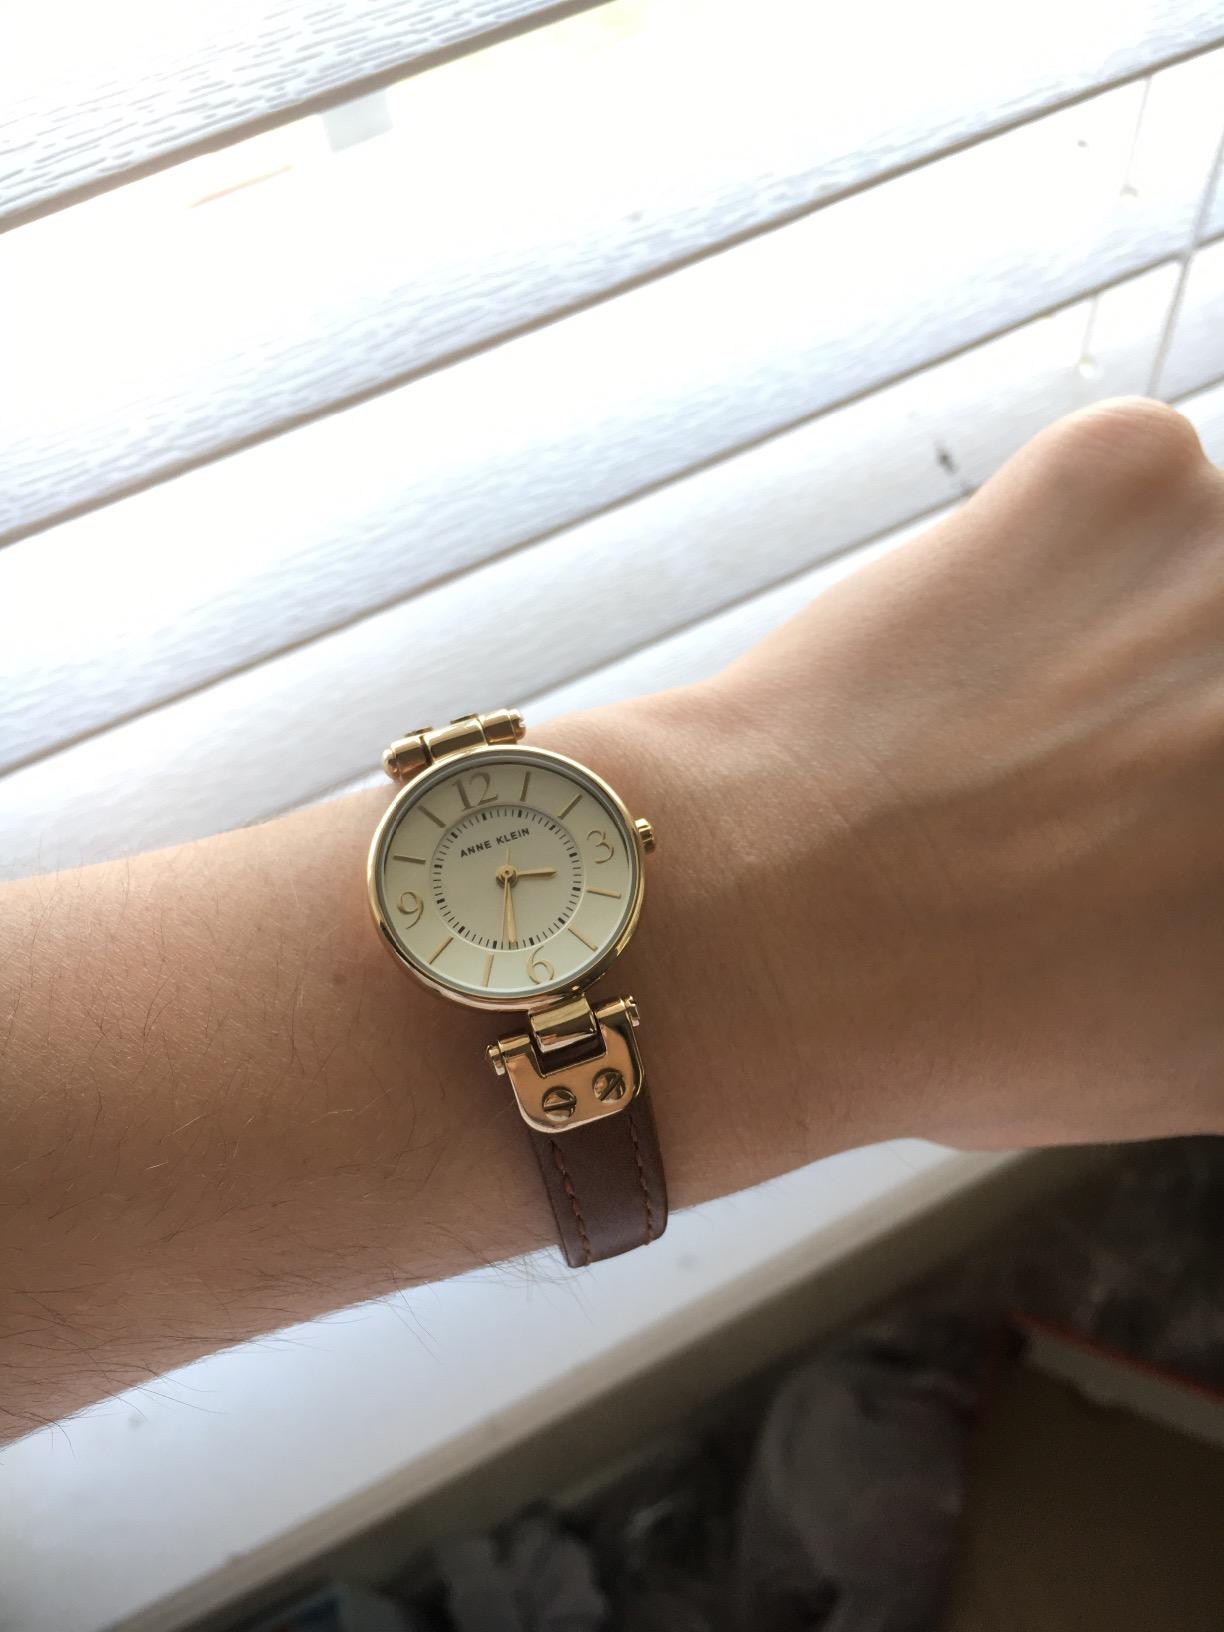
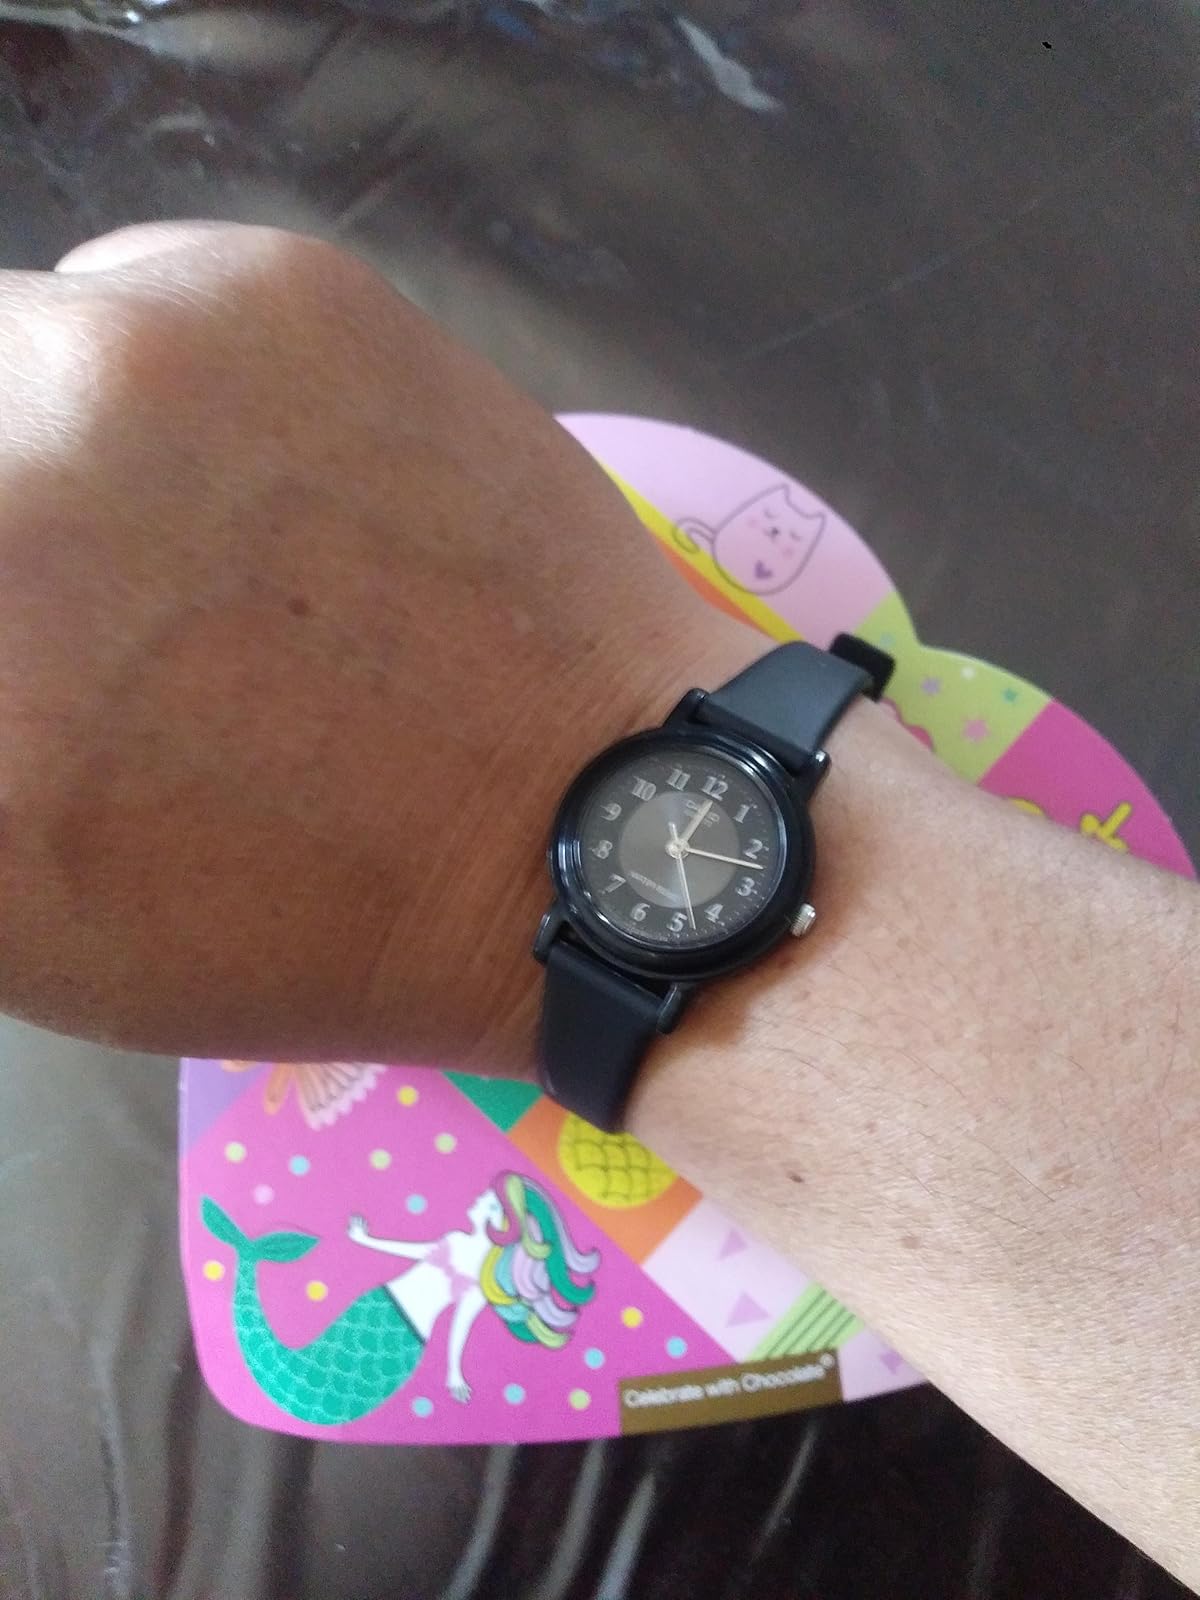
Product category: accessories_watch
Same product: no